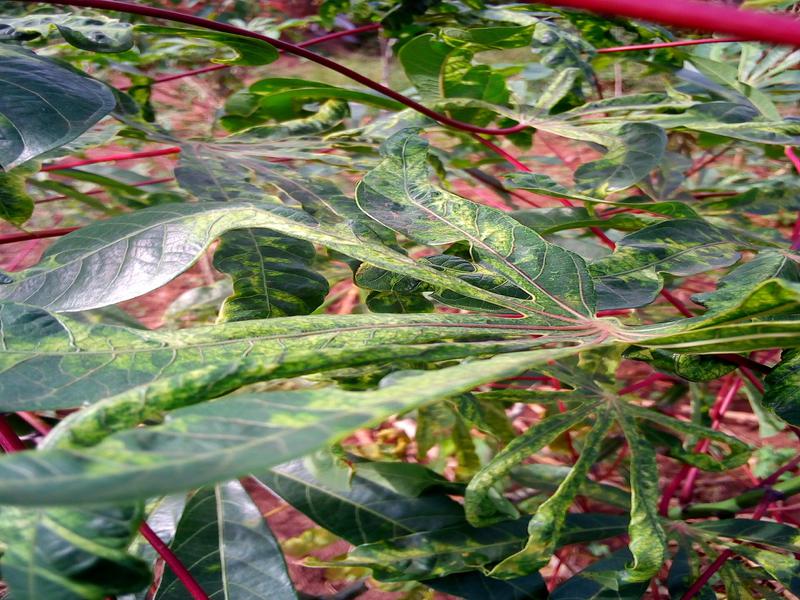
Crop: cassava
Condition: mosaic_disease